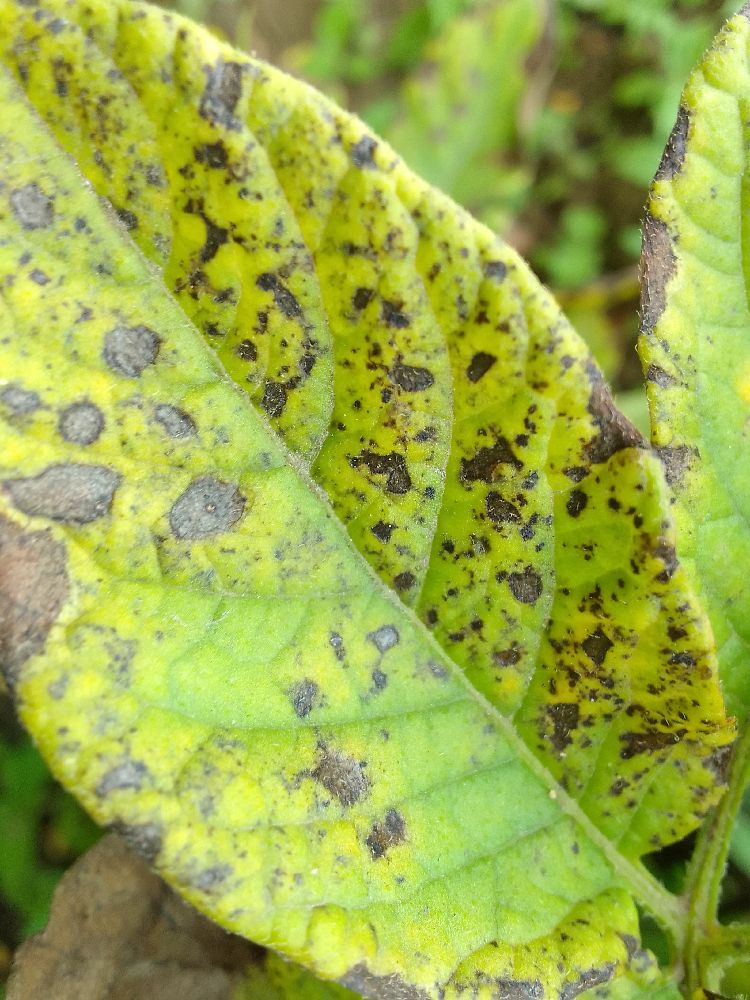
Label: Early blight